Inagaki Manjirō

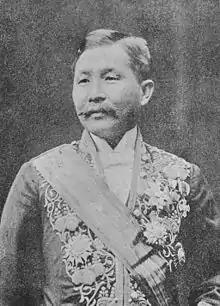
Inagaki Manjirō from "Nagasaki Ken Jinbutsu Den" (Biographies of Nagasaki prefecture)

was a Japanese diplomat and political theorist who was active during the Meiji period of Japan.